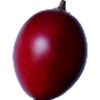
Label: tamarillo